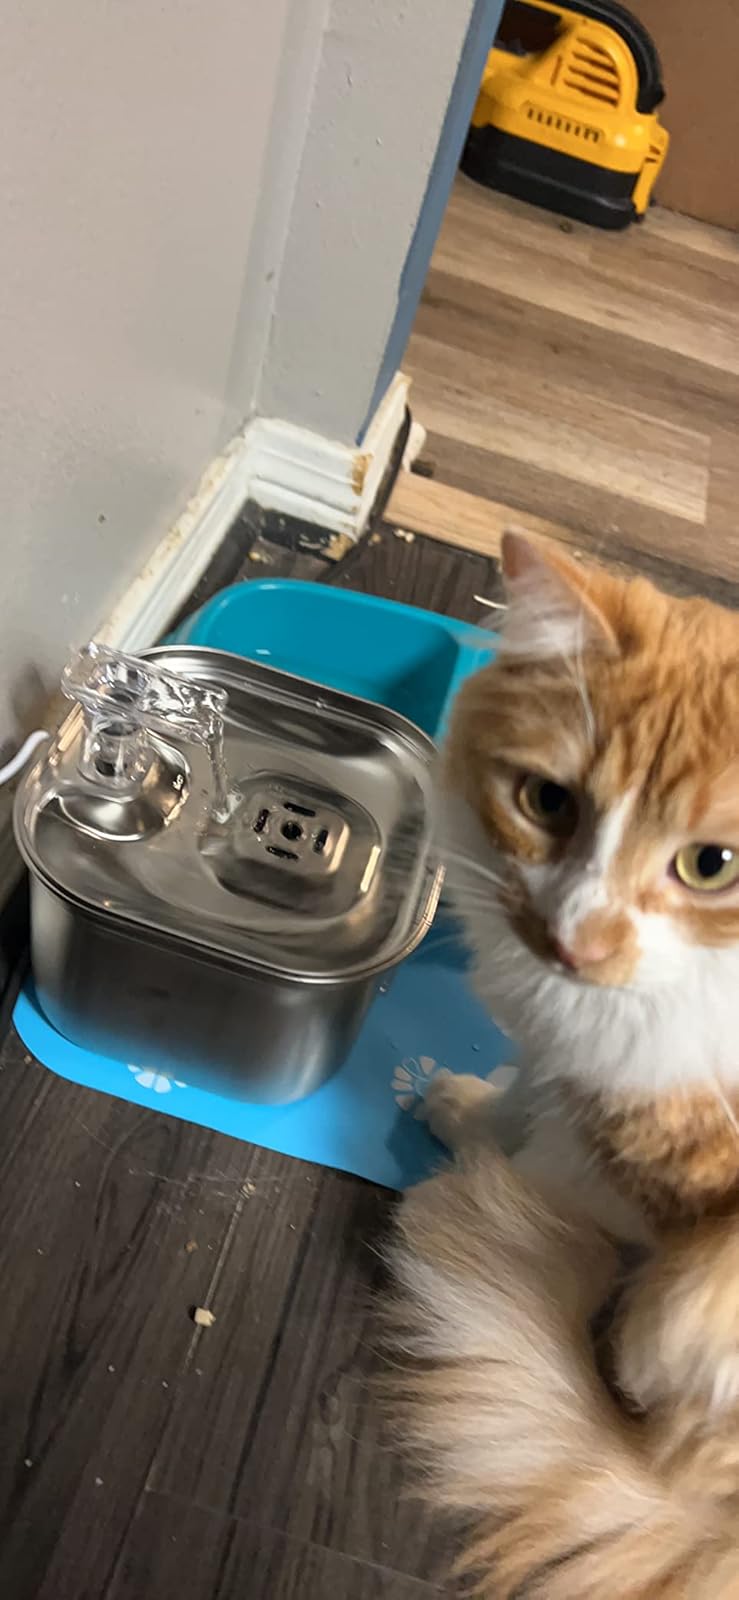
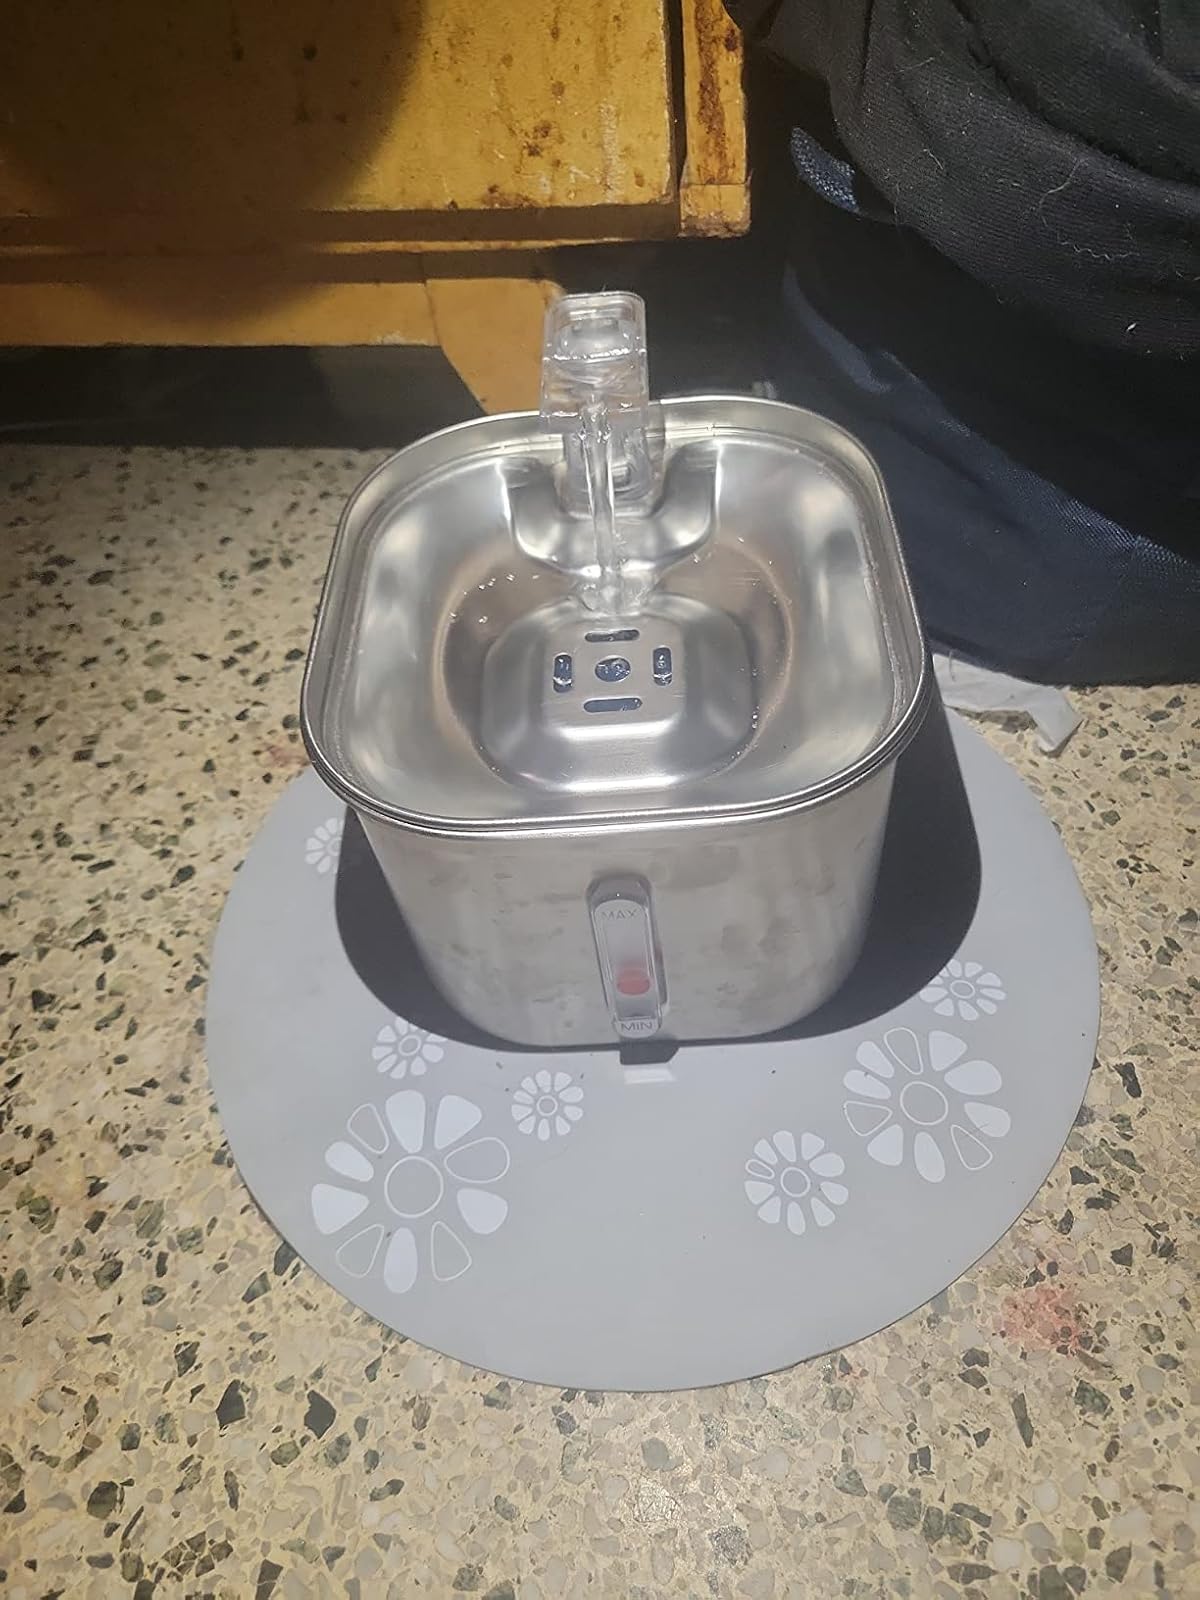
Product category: items_bowl
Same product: yes